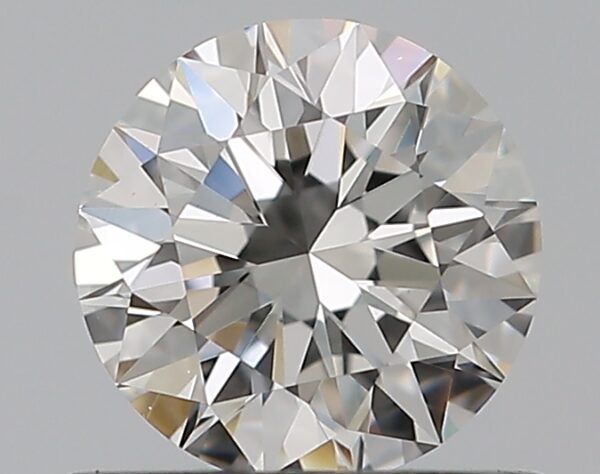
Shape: round
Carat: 0.51
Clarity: VVS2
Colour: F
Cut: EX
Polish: EX
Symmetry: EX
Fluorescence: N
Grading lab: GIA
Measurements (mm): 5.1 x 5.13 x 3.19